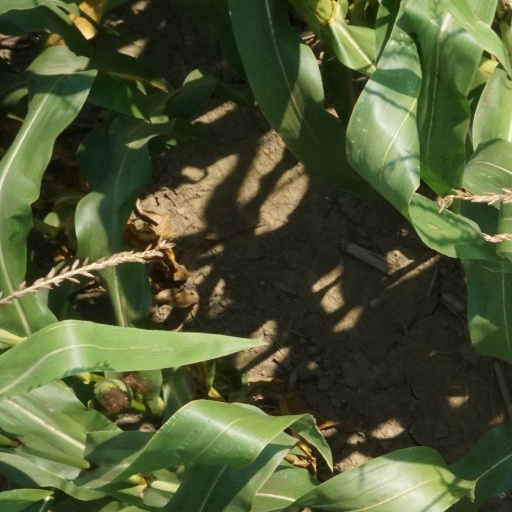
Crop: maize; corn